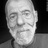
Emotion: neutral